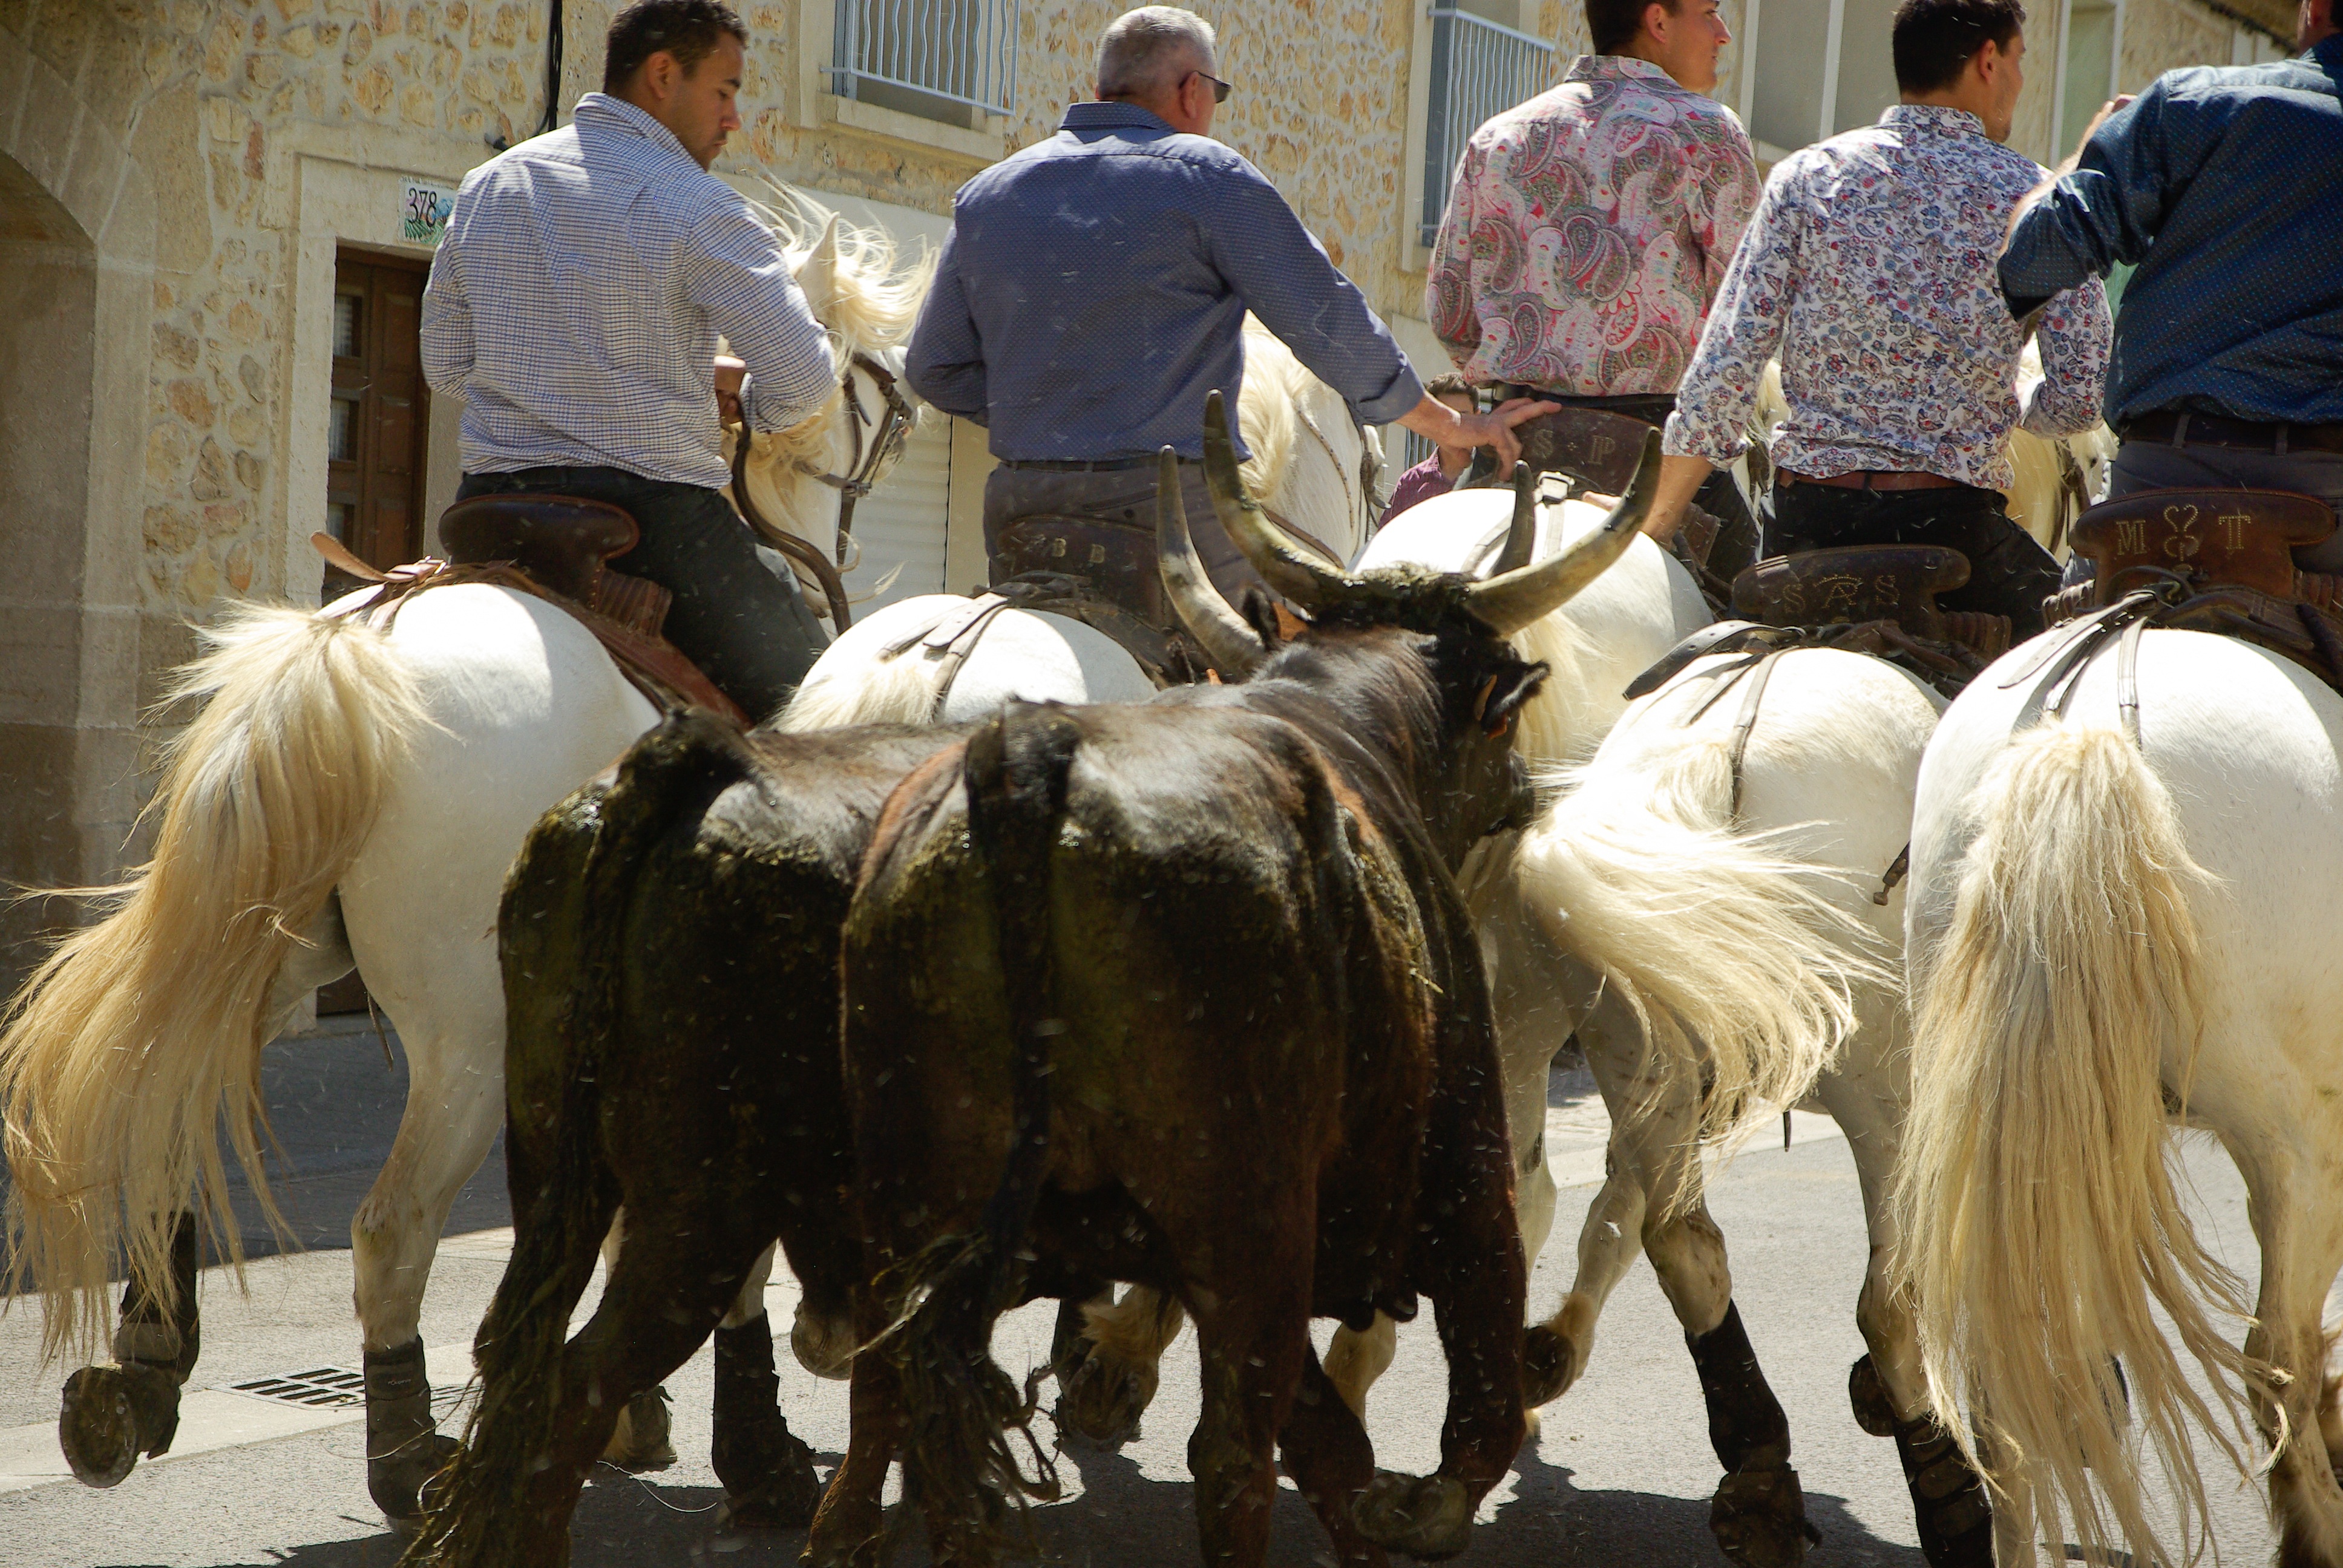
herd, mammal, tradition, camargue, feria, bulls, pack animal, cattle like mammal, horse like mammal, animal sports, village festival, gardians